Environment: real
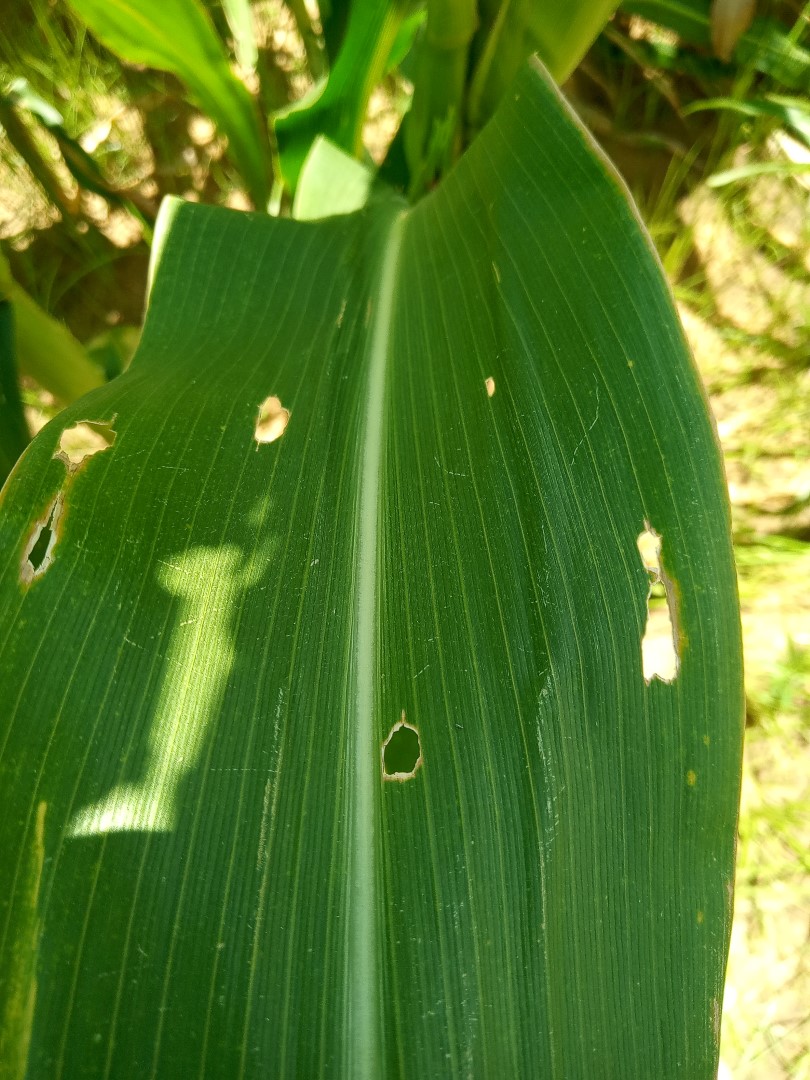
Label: fall_armyworm